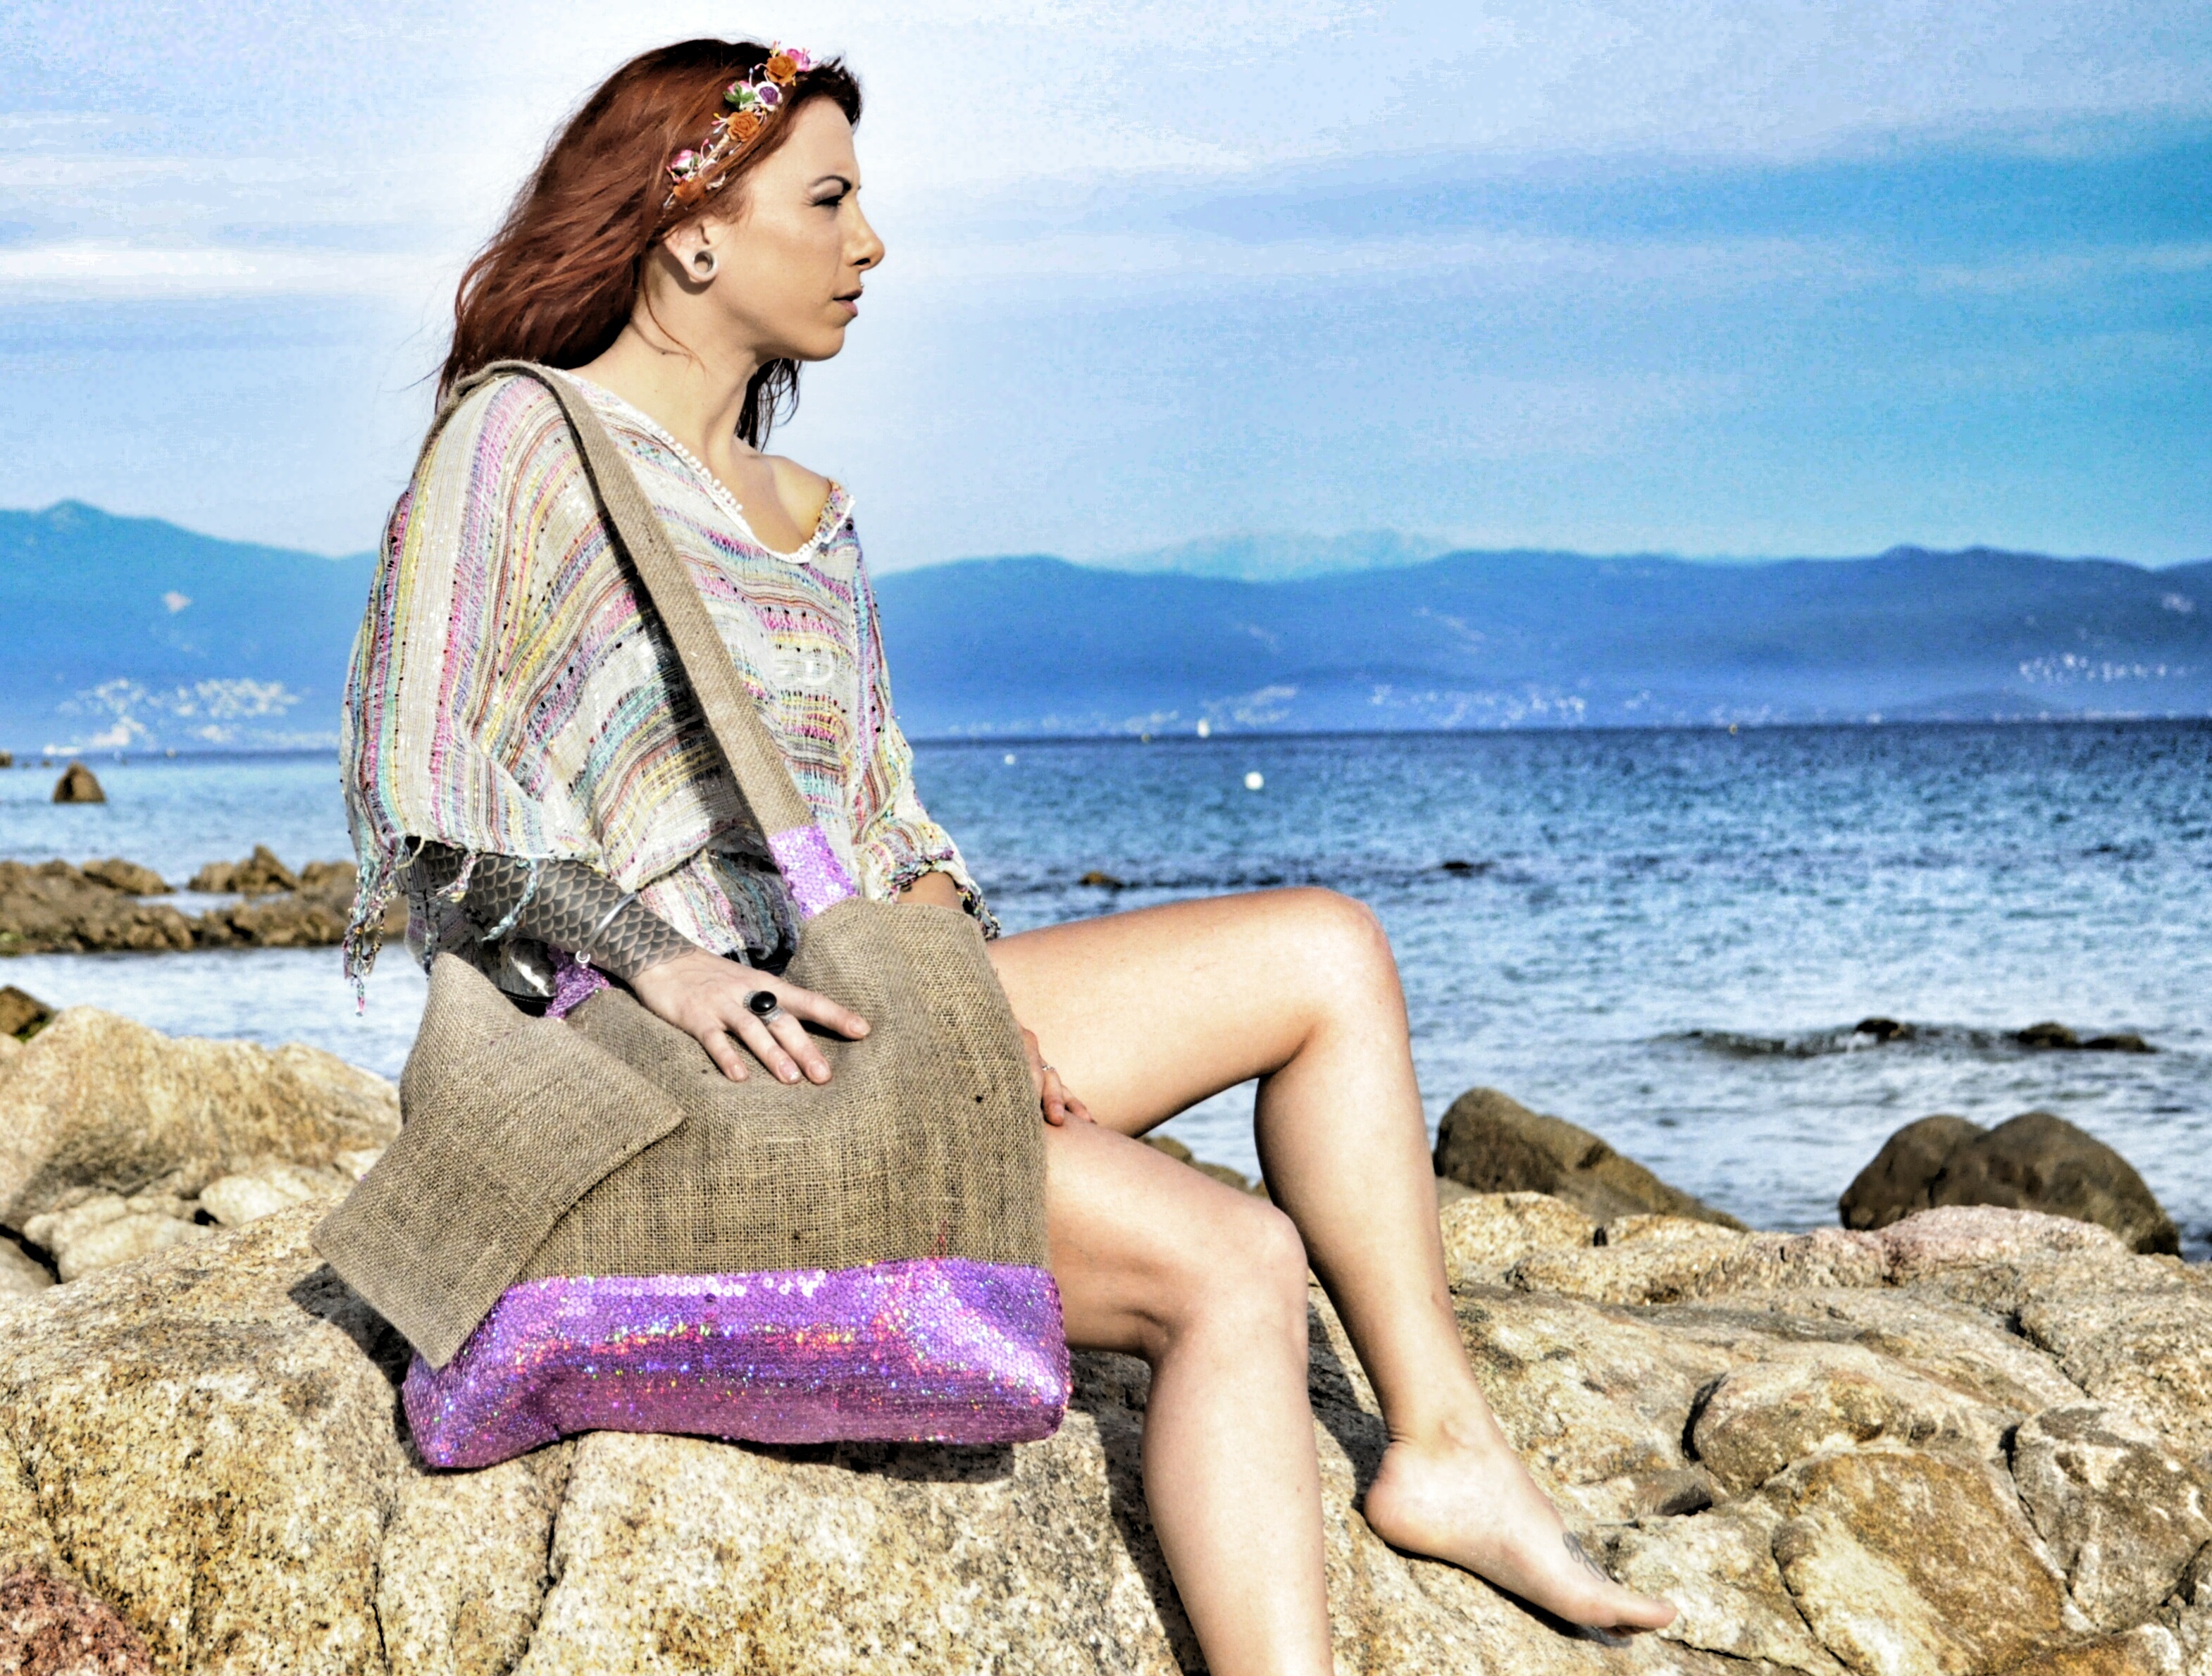
beach, sea, photography, summer, leg, model, spring, sitting, bag, fashion, clothing, season, swimwear, dress, beauty, young woman, mode, creation, corsican, novelty, abdomen, photo shoot, sackcloth, human positions, supermodel